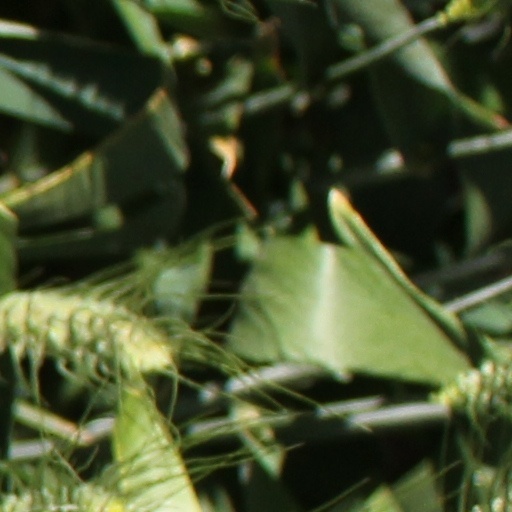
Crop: wheat